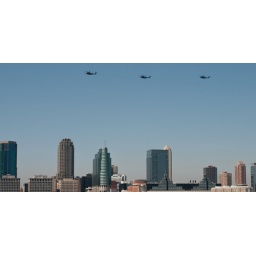
three black hawks flying above NYC.